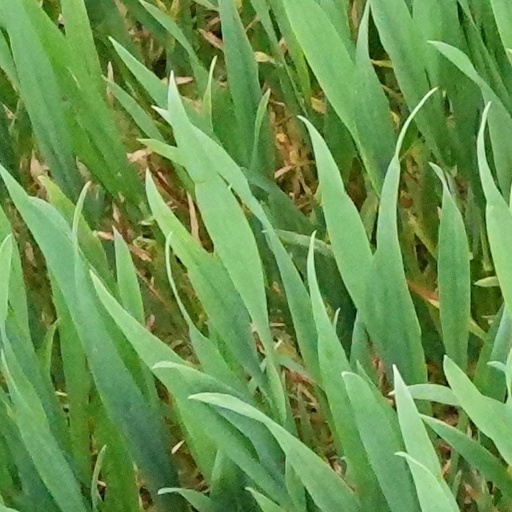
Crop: wheat